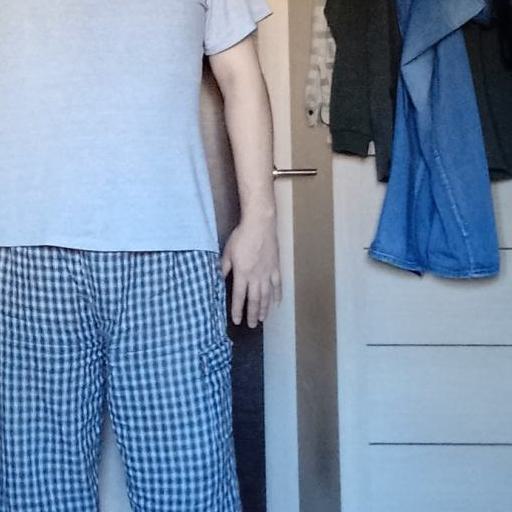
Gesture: no_gesture